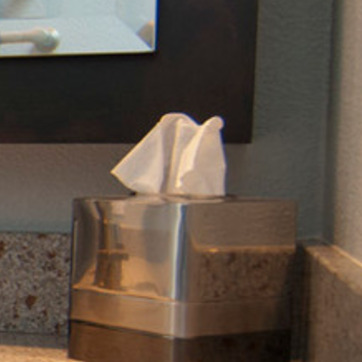
Material: paper